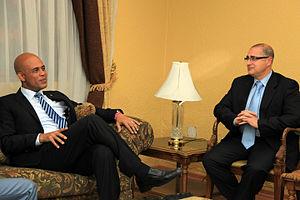
Haïti, en forme longue République d’Haïti, est un pays des Grandes Antilles occupant le tiers occidental de l’île d'Hispaniola, les deux tiers orientaux étant occupés par la République dominicaine. Sa capitale est Port-au-Prince et son point culminant est le pic la Selle.